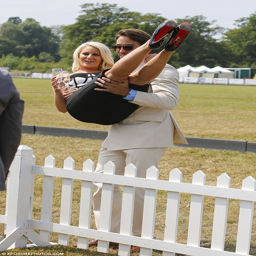
up and away : person had no trouble lifting person safely in order to guide her over the fence